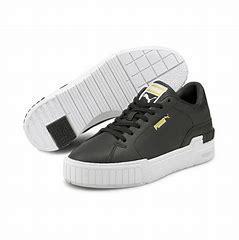
Brand: Puma
Model: Cali Sport